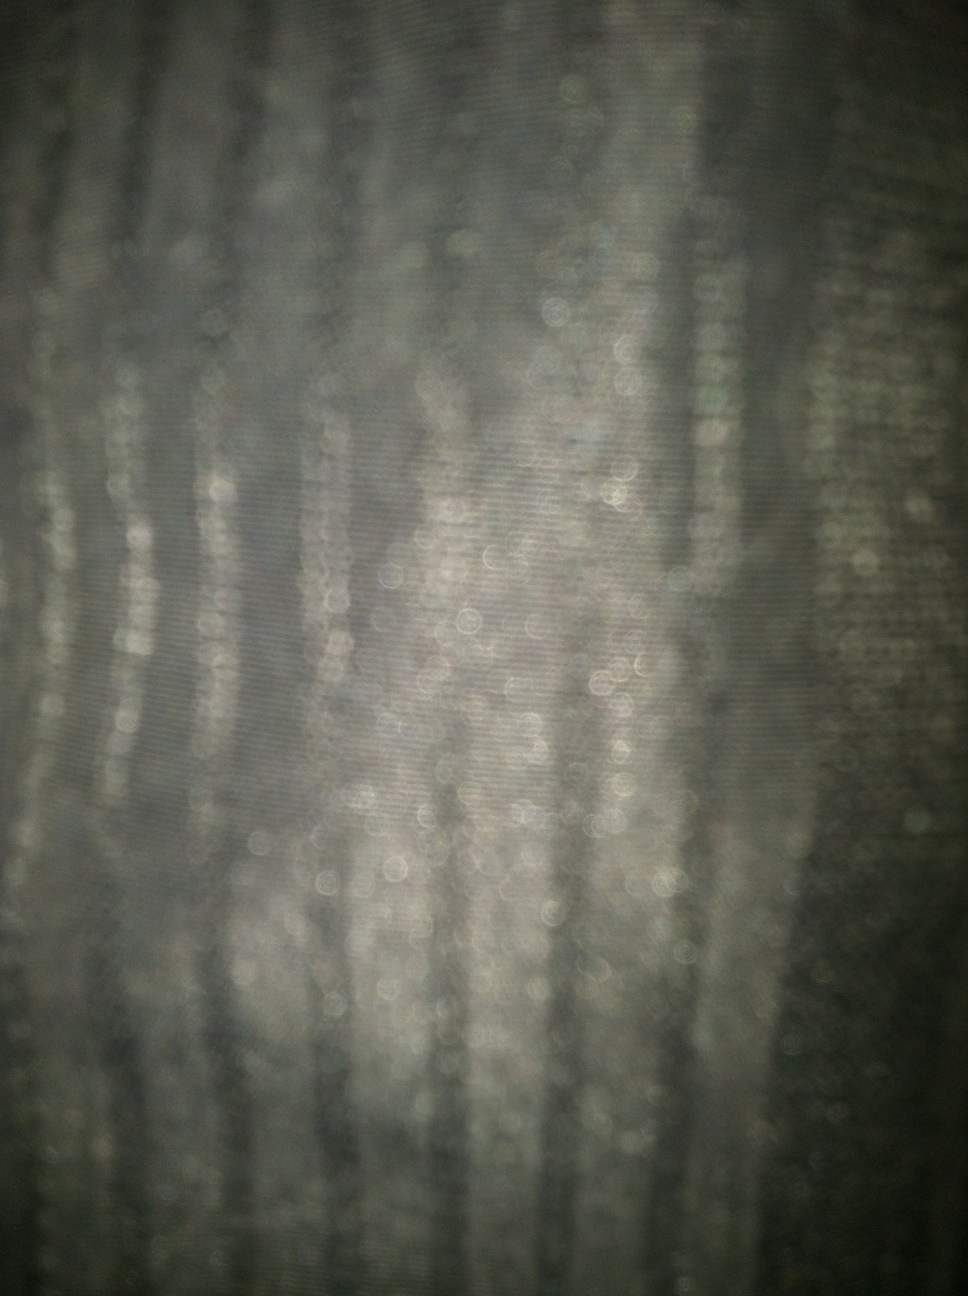Question: what color is my shirt?
Answer: grey